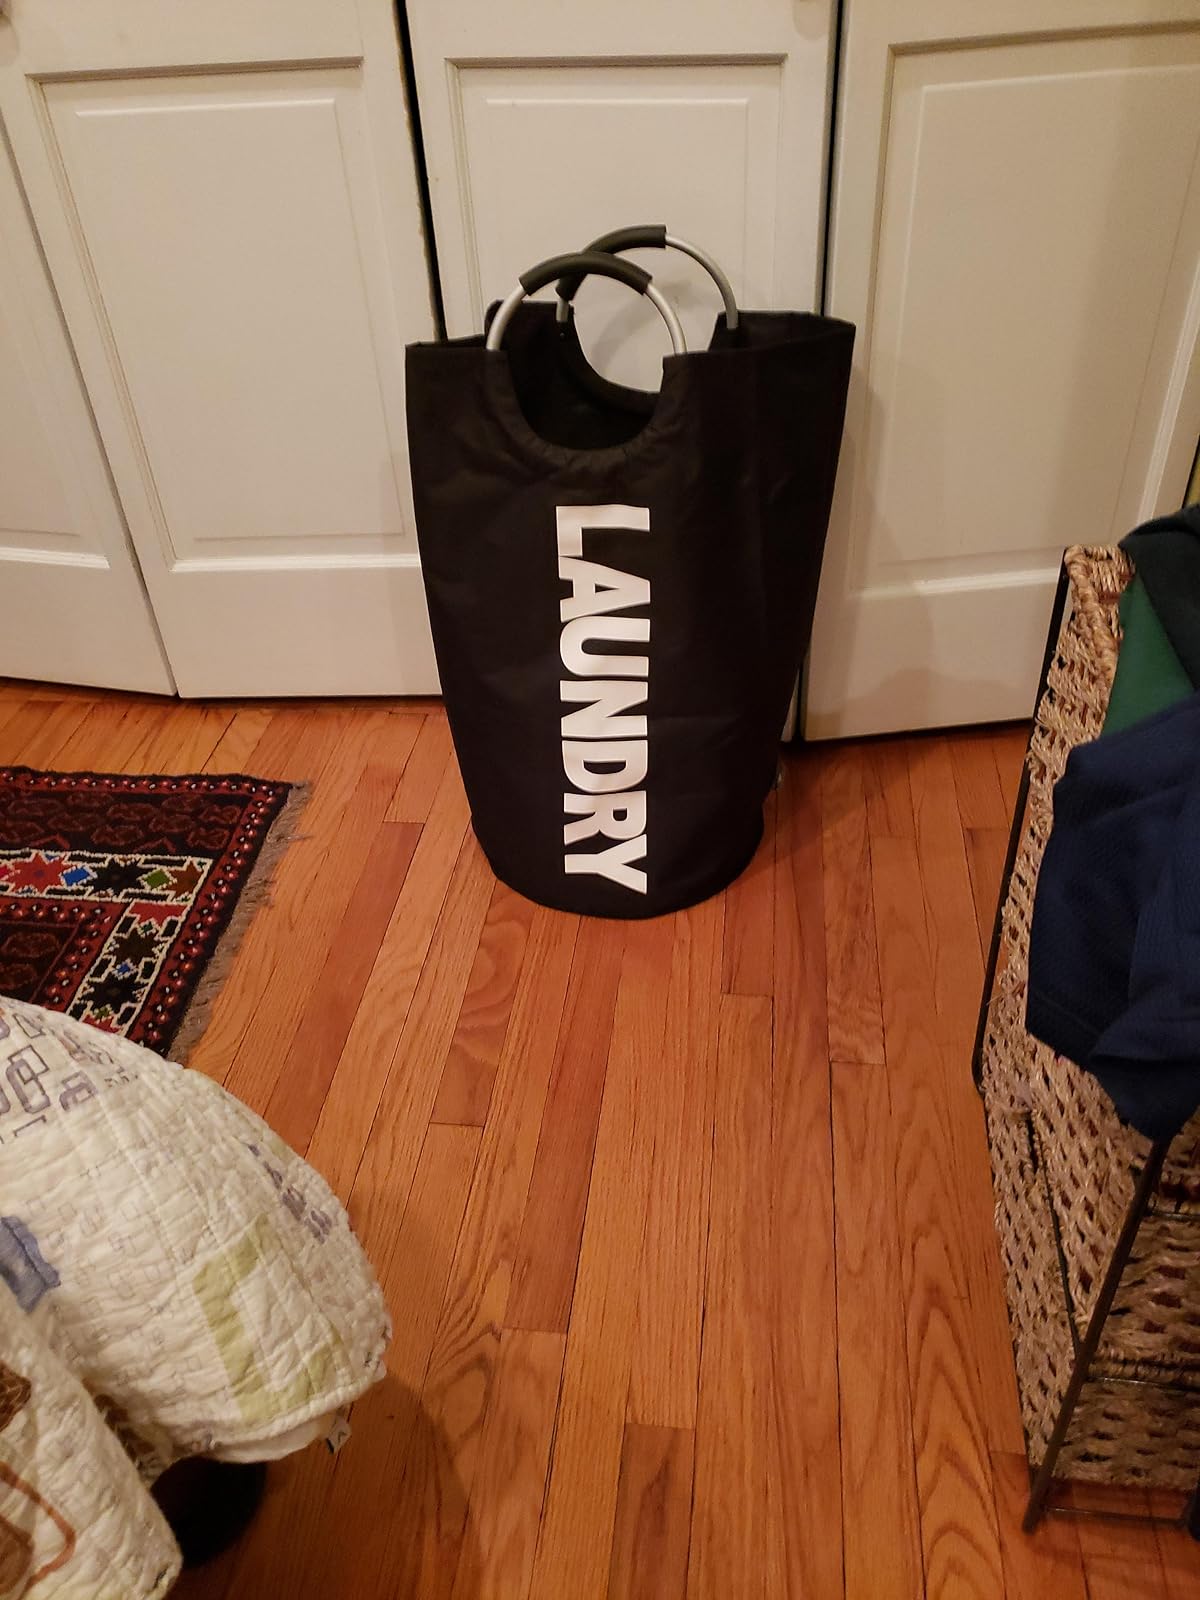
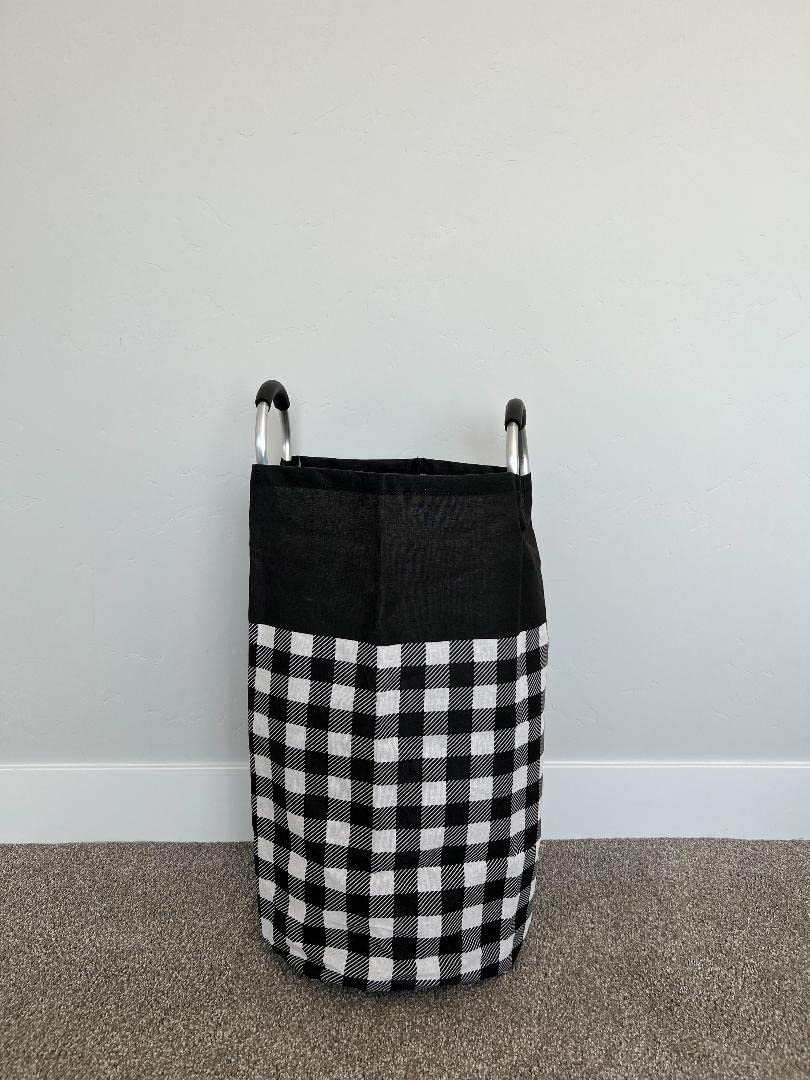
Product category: items_hamper
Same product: no